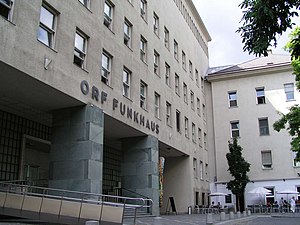
Medier fra Østrig
ORF's radiohus i Wien
Medier i Østrig beskriver Østrigs elektroniske og trykte medier.